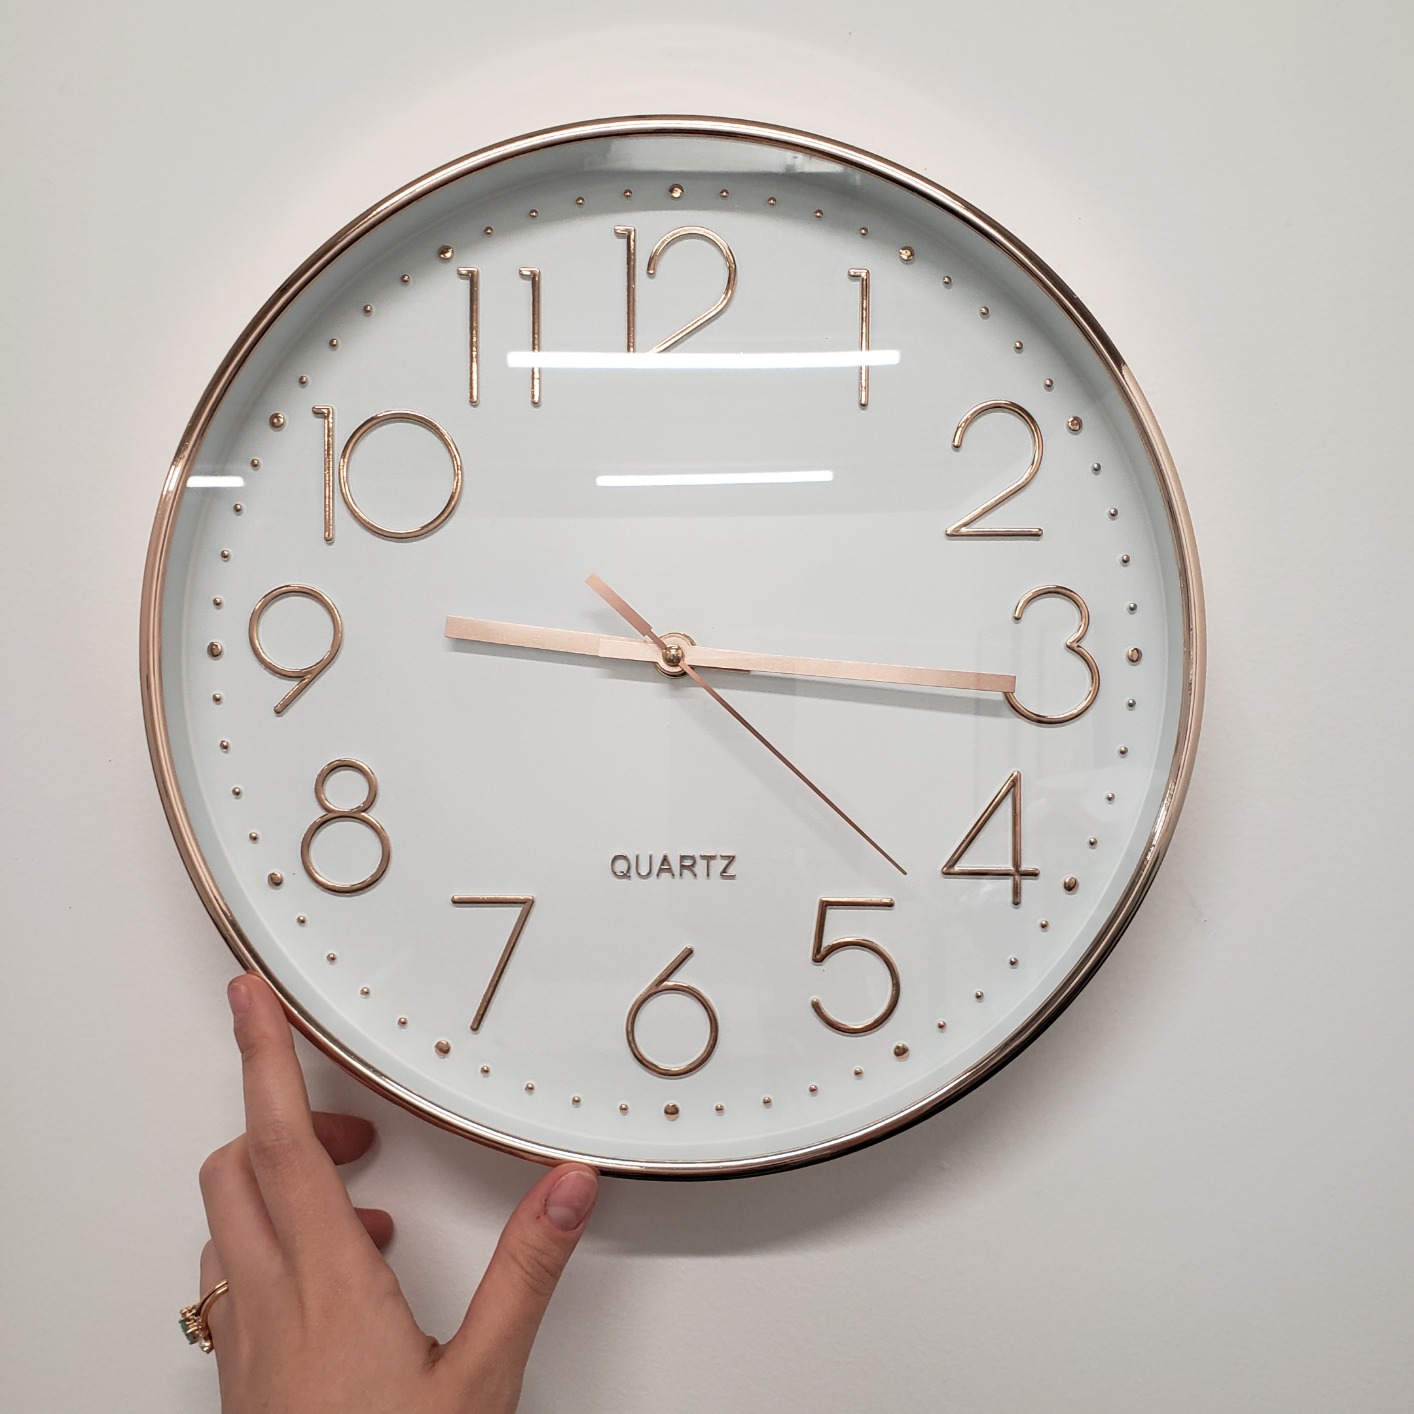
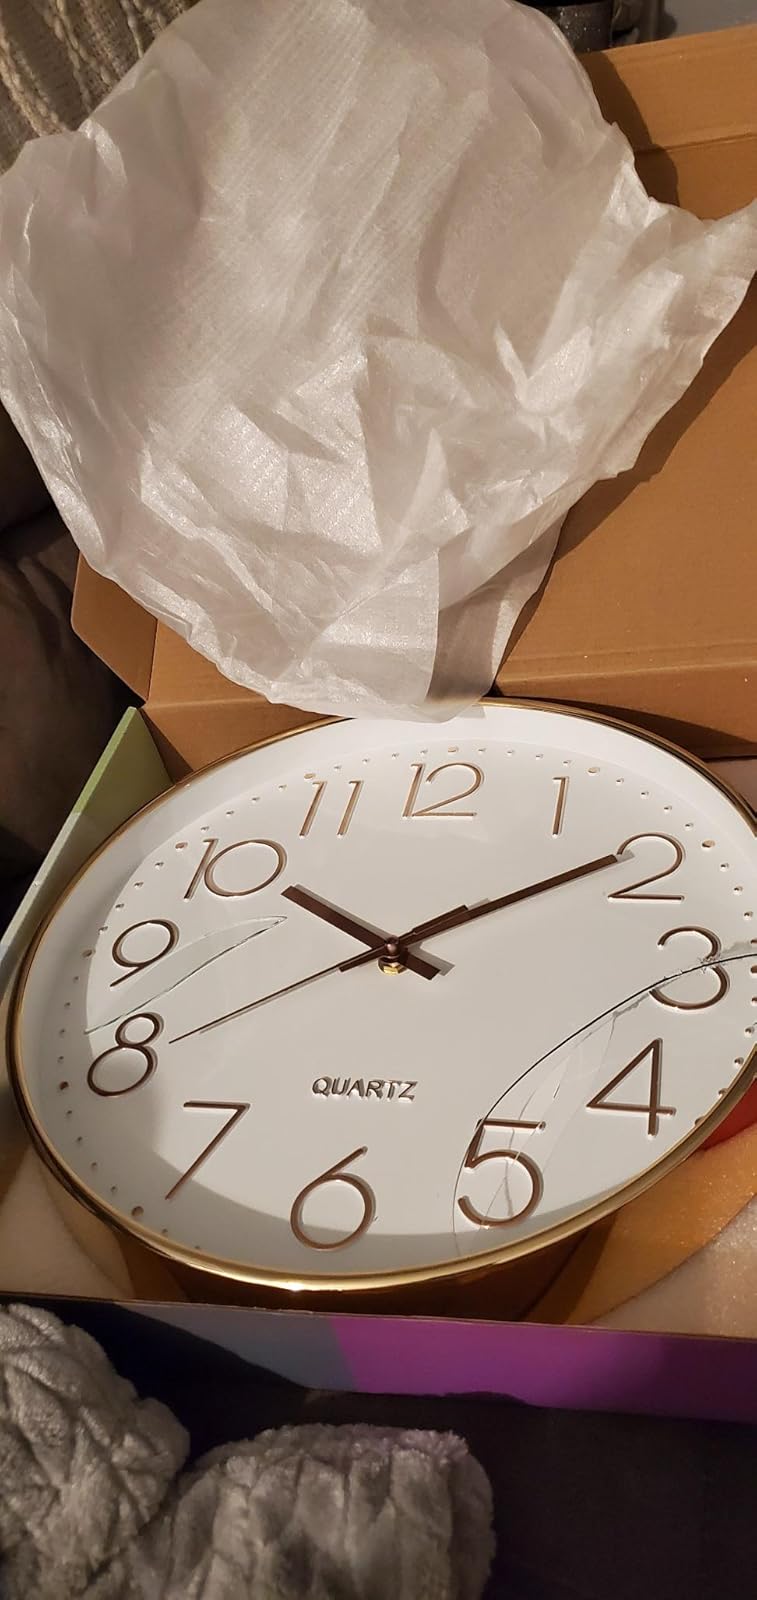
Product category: clock
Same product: yes